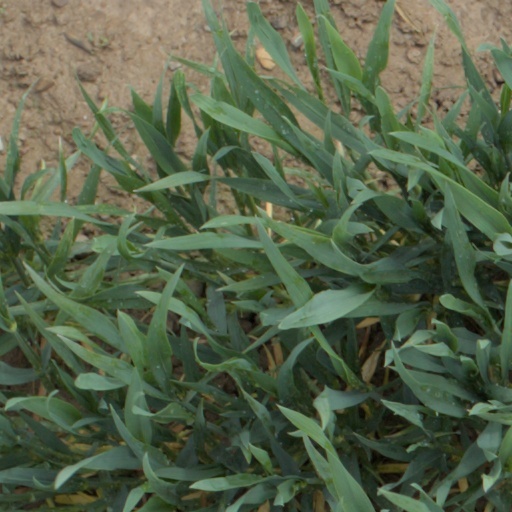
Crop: wheat